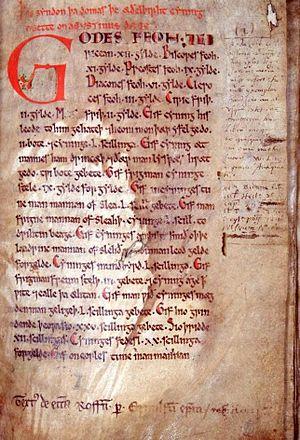
Æthelberht, Aethelbert ou Ethelbert est roi du Kent de 580 ou 590 jusqu’à sa mort. Il est le premier souverain anglo-saxon converti au christianisme.
Le droit du haut Moyen Âge peut être décomposé en trois grands domaines géographico-juridiques : l'Occident tout d'abord, qui comprend toujours le droit romain auquel s'ajoutent les codes des royaumes barbares, ou lois barbares. Elles apparaissent dès le milieu du Vᵉ siècle dans les premiers royaumes du haut Moyen Âge avant même la fin de l'Empire romain d'occident. C'est le droit romano-germain. On peut lui rajouter le droit anglo-saxon qui apparaît un peu plus tard au VIIe siècle ainsi que le droit de contrées périphériques comme celle des peuples scandinaves, slaves et celtes. Tout cet ensemble est aussi marqué par l'influence de l'Eglise et du droit canonique ; l'Orient ensuite, avec d'une part le droit byzantin directement hérité du droit romain et d'autre part le droit arabo-musulman issu du Coran qui va se diffuser en Orient, en Afrique du Nord et dans Al-Andalus.
Wihtred, né vers 670, est souverain du royaume de Kent de 690 ou 691 environ jusqu'à sa mort, le 23 avril 725.
Le droit anglo-saxon correspond au corps de lois écrites et de coutumes en vigueur en Angleterre au haut Moyen Âge, jusqu'à la conquête normande de 1066.